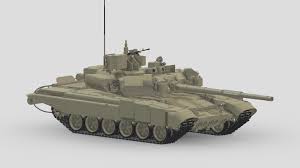
Label: Tank